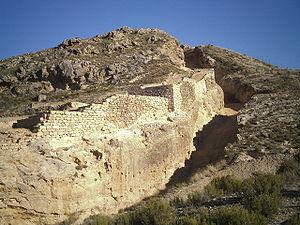
Muraille et fossé de l'époque celtibère à Contrebia leucade (Aguilar del Río Alhama, la Rioja, Espagne).
Contrebia Leucade est le nom donné à une ville d'origine celtibère dont l'histoire remonte au premier Âge du fer. Les ruines ont été jusqu'au présent préservées dans un bon état relatif. La cité se situe au sud-est de La Rioja en Espagne. Aujourd'hui il s'agit de la municipalité d'Aguilar del Río Alhama.